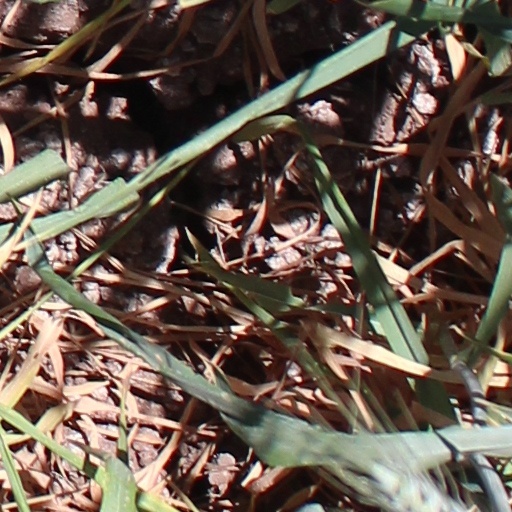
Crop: wheat